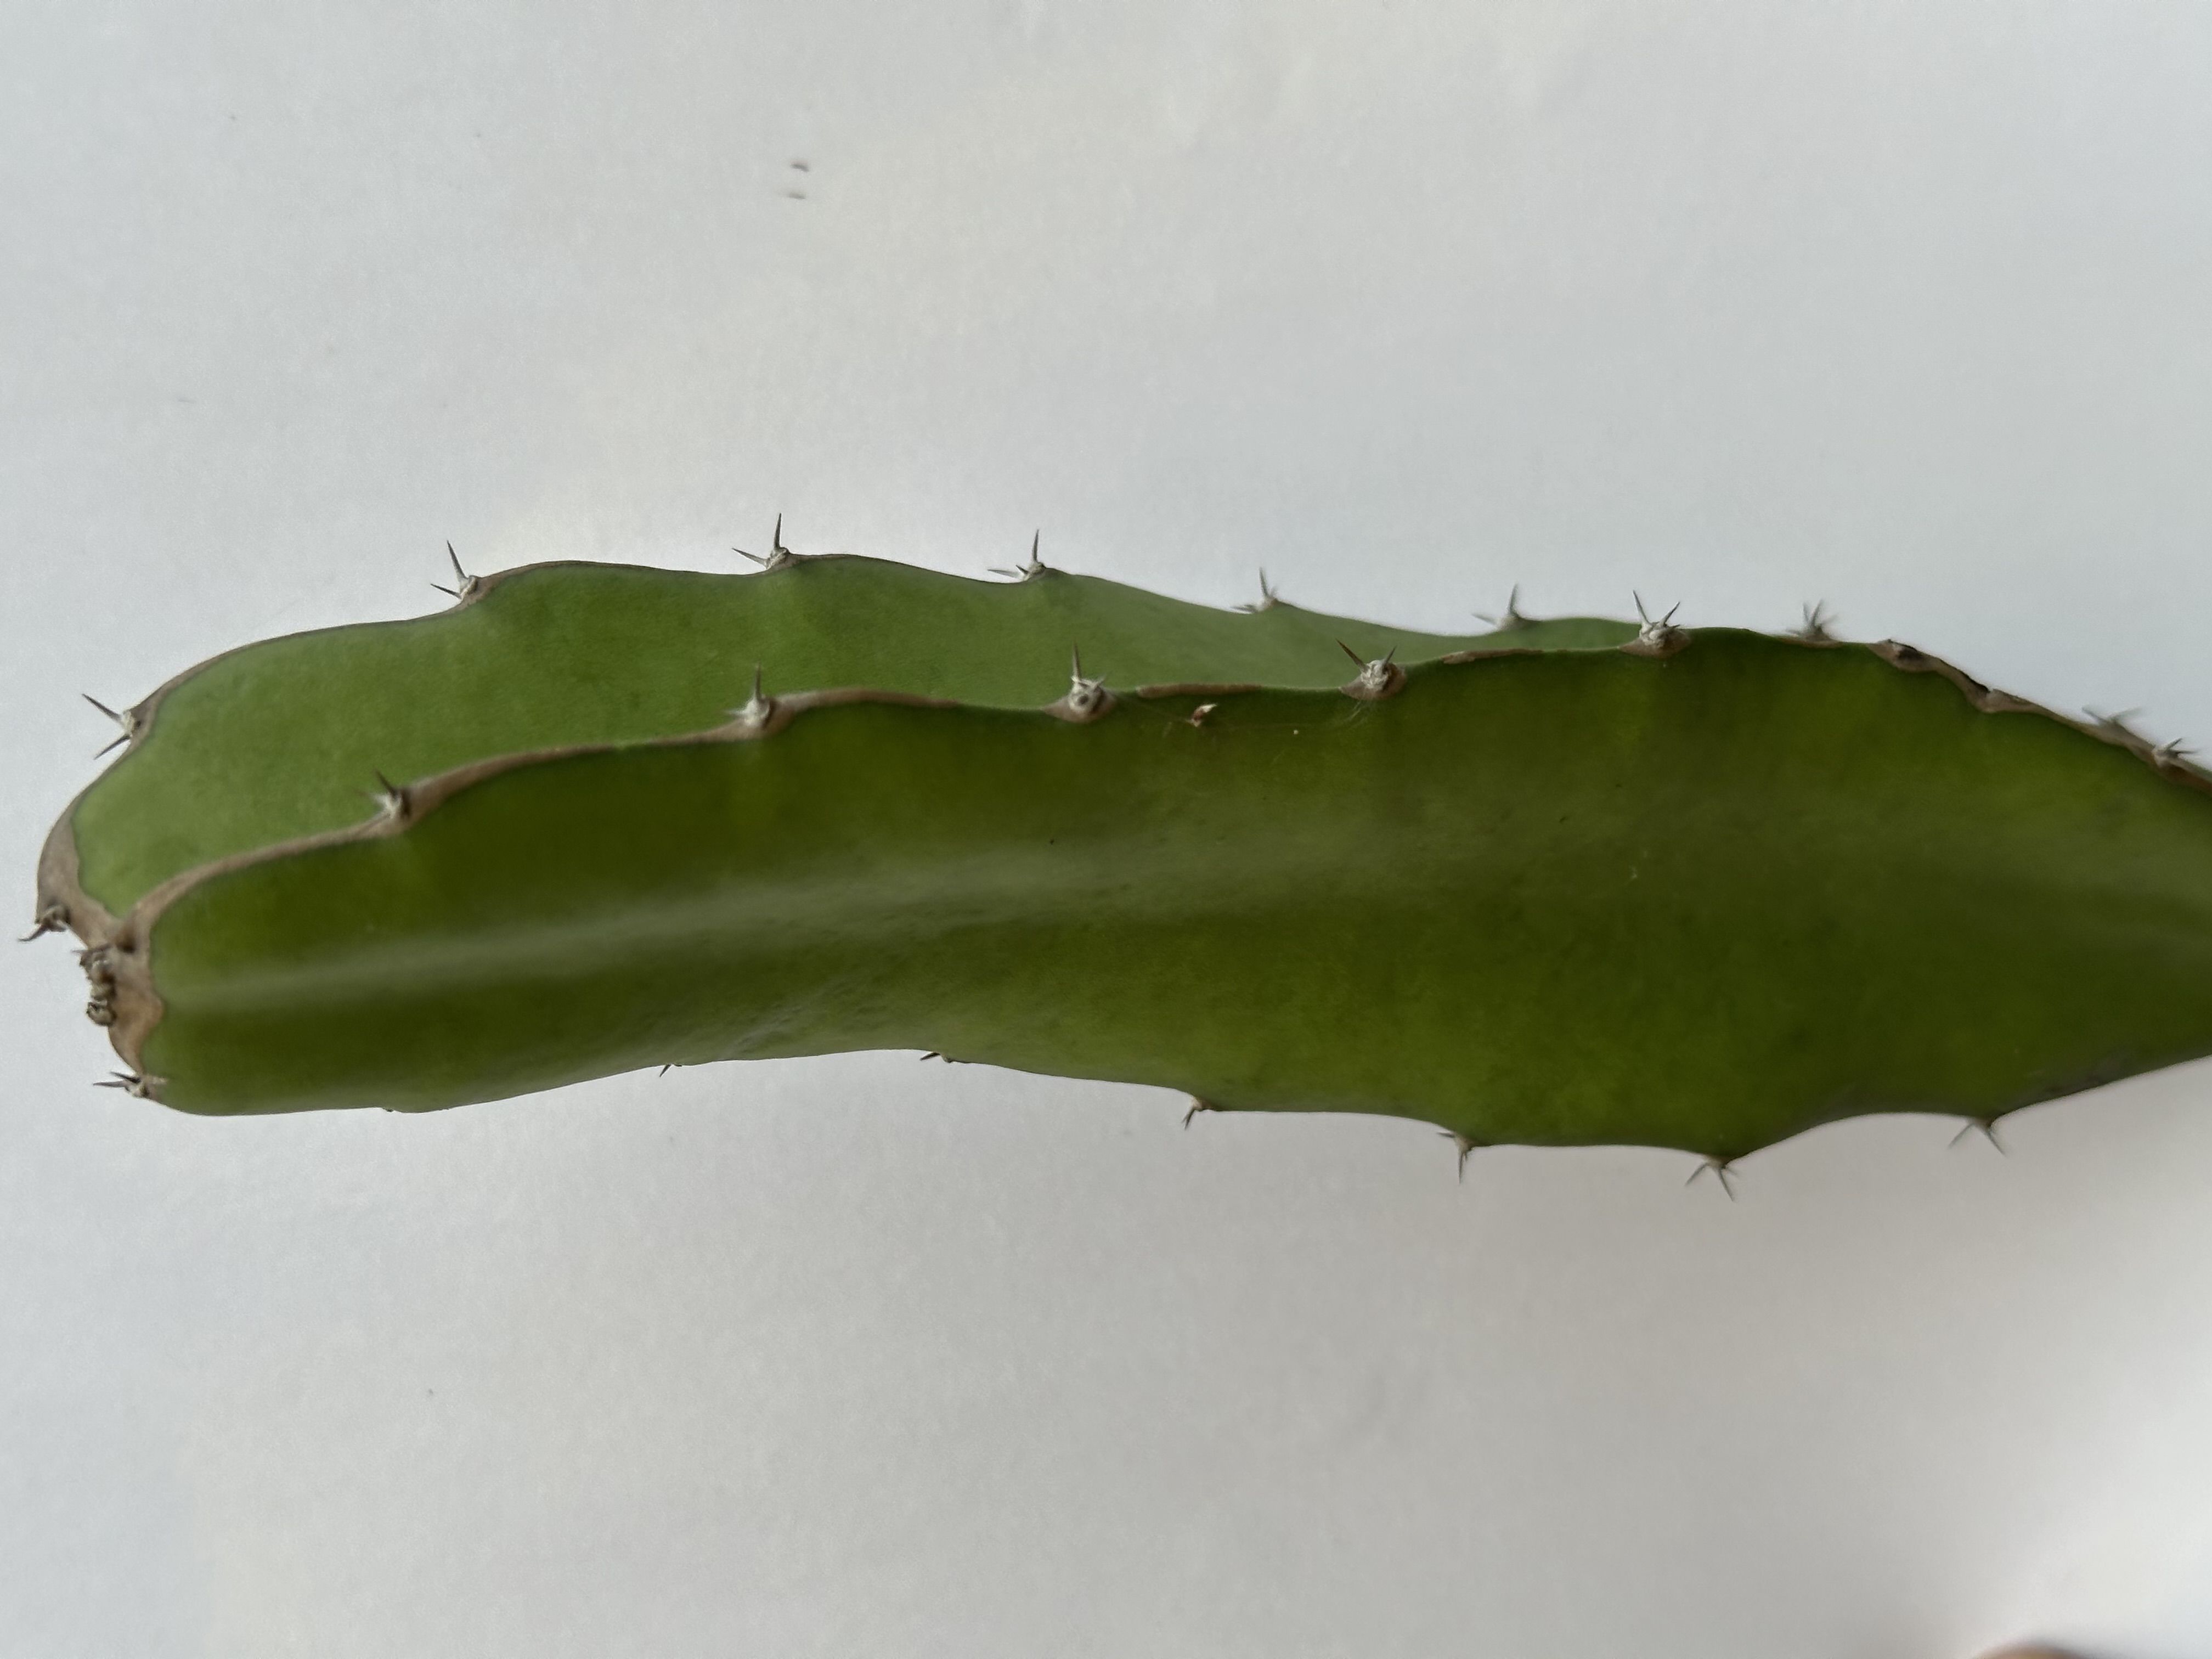
Label: Good leaf